Khadija Er-Rmichi

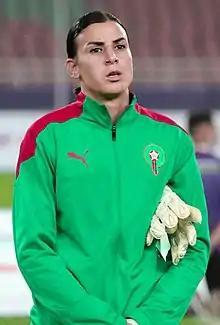
Er-Rmichi with Morocco at the 2022 Women's Africa Cup of Nations

Khadija Er-Rmichi (born 16 September 1989) is a Moroccan professional footballer who plays as a goalkeeper for AS FAR and the Morocco women's national team.